George de Hevesy

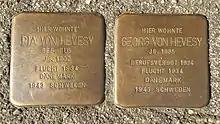
Stolpersteine memorials for Georg and his wife Pia de Hevesy in Freiburg

Prior to the onset of World War II, Max von Laue and James Franck had sent their gold Nobel Prize medals to Denmark to keep them from being confiscated by the Nazis. After the Nazi invasion of Denmark this placed them in danger; it was illegal at the time to send gold out of Germany, and were it discovered that Laue and Franck had done so, they could have faced prosecution. To prevent this, de Hevesy concealed the medals by dissolving them in aqua regia and placing the resulting solution on a shelf in his laboratory at the Niels Bohr Institute in Copenhagen. After the war, he returned to find the solution undisturbed and precipitated the gold out of the acid. The Nobel Society then recast the medals using the recovered gold and returned them to the two laureates.